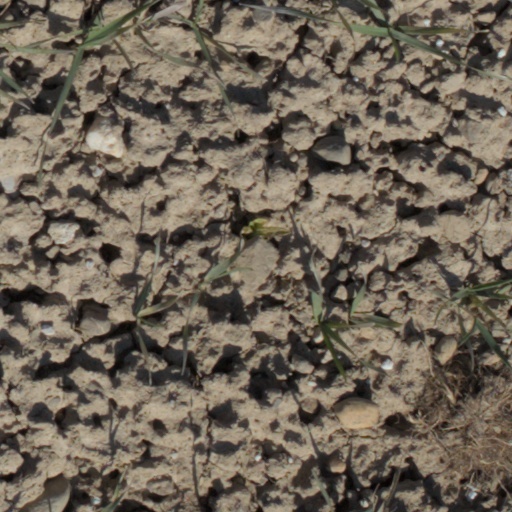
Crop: wheat